Nicholas Hume-Loftus, 1st Earl of Ely

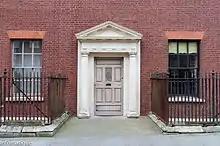
Entrance to Loftus's town house 13 Henrietta Street, Dublin, August 2011

Nicholas Hume-Loftus, 1st Earl of Ely PC (I) (1708 – 31 October 1766) was an Anglo-Irish peer and member of the House of Lords.